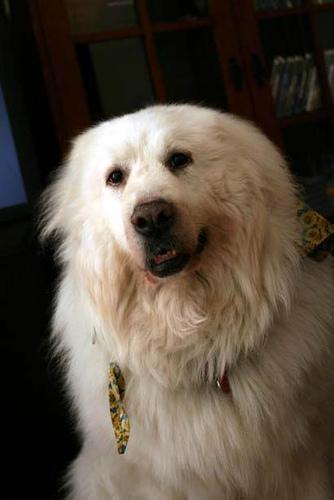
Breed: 225-n000073-Great_Pyrenees